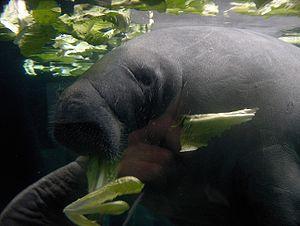
lamantin